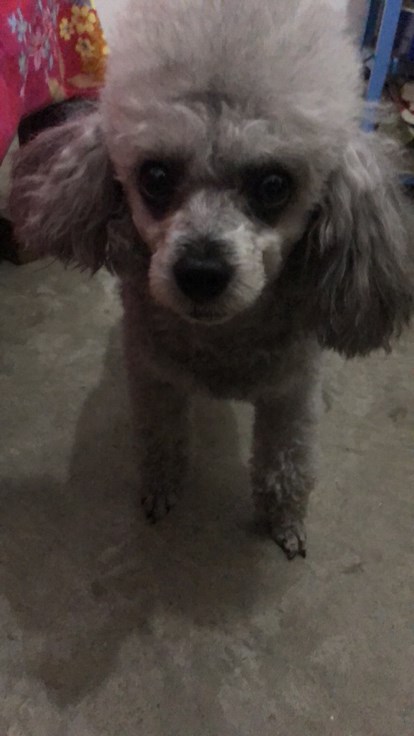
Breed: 7449-n000128-teddy